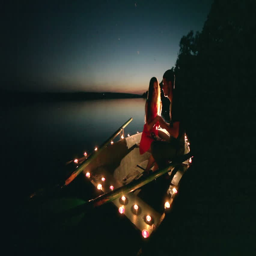
young love romance on boat with candles at night on the lake